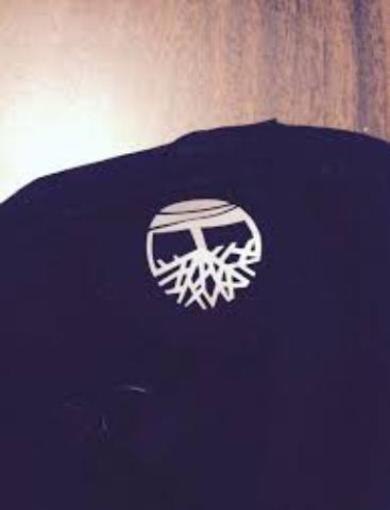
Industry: Clothes